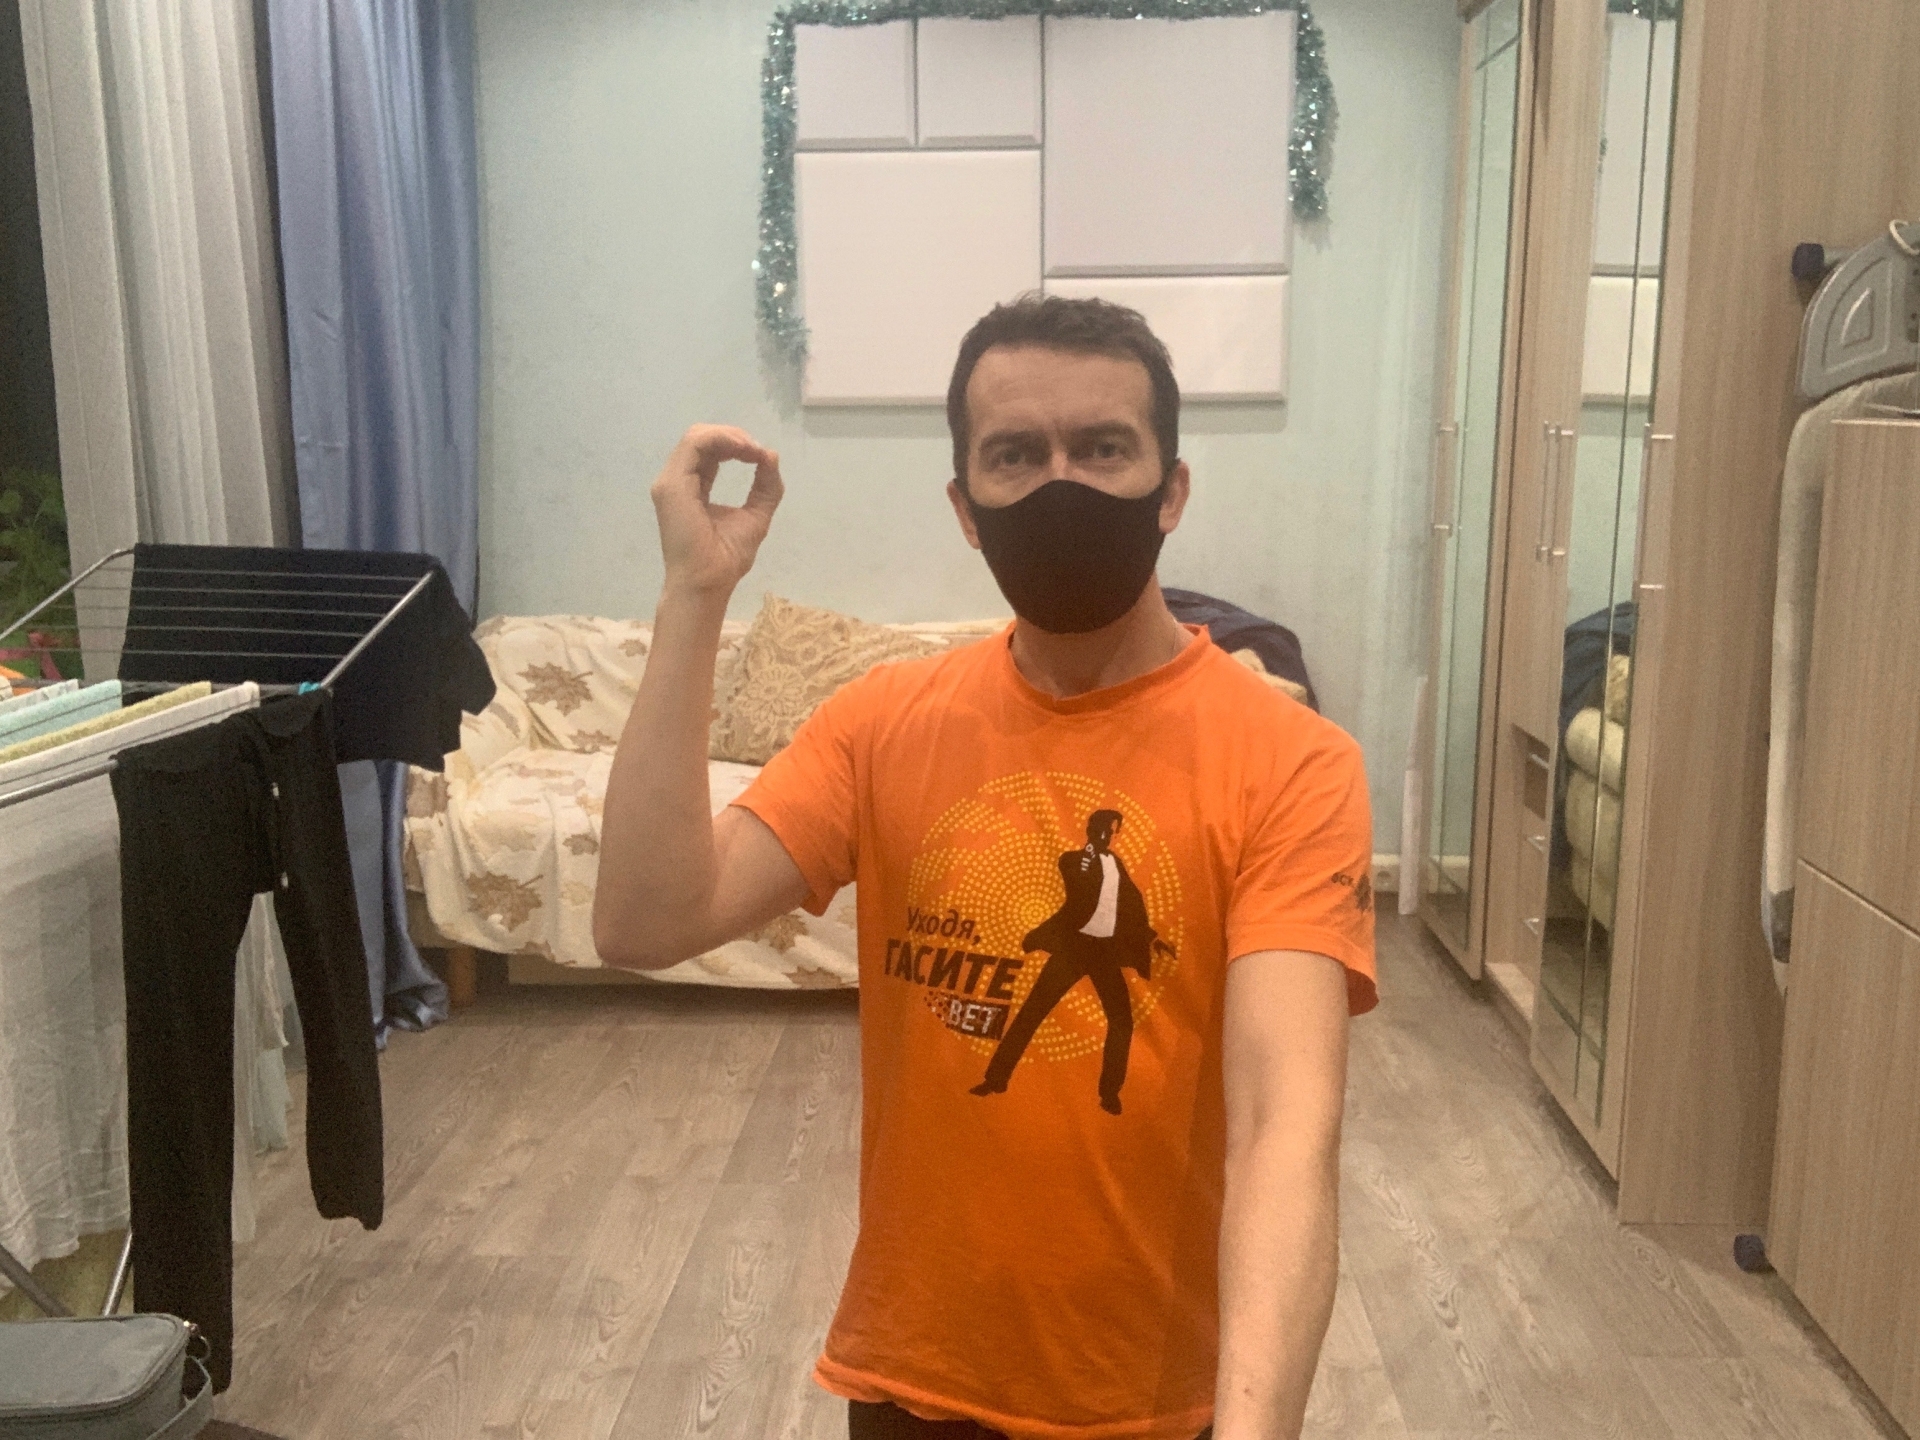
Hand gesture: grip